Michael van der Mark

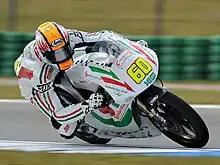
Van der Mark at the 2010 Dutch TT

Michael van der Mark (born 26 October 1992) is a motorcycle road racer based in the Netherlands. He competes in the Superbike World Championship with a BMW M1000RR. He was the 2012 European Superstock 600 champion. In 2013 and 2014 he won the Suzuka 8 Hours with Takumi Takahashi and Leon Haslam in the Endurance FIM World Championship on a Honda CBR1000RRW. In 2014 he won the Supersport World Championship with PATA Honda.